Bergweg

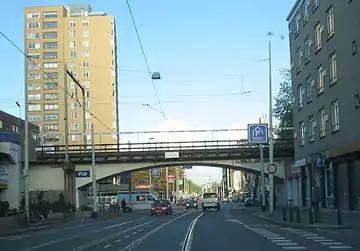
Bergweg, Rotterdam

Bergweg is a street in Rotterdam. It is the main street of Oude Noorden, running between Schiekade and Gordelweg. It connects Rotterdam with Bergschenhoek through Hillegersberg.